Radosław Cierzniak

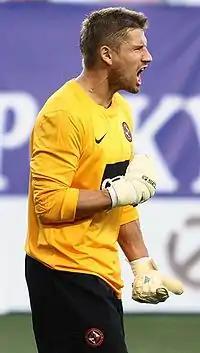
Cierzniak playing for Dundee United in 2012

Radosław Jan Cierzniak (born 24 April 1983) is a Polish former professional footballer who played as a goalkeeper.